Tillicum Village

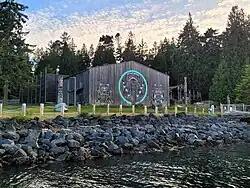
Tillicum Village in June 2023

Tillicum Village was a Puget Sound area visitor attraction located on Blake Island, a Washington State Park accessible only by boat, which is off the shore of Seattle, Washington, United States. Founded in 1962 by Bill Hewitt, control of Tillicum Village was sold to Argosy Cruises in 2009. Argosy Cruises operated the Tillicum Excursion, a four-hour cruise from Pier 55 in central Seattle to Tillicum Village and back, from 2009 to 2021.